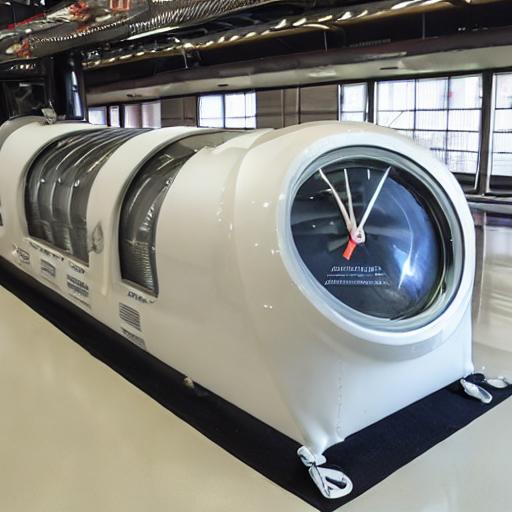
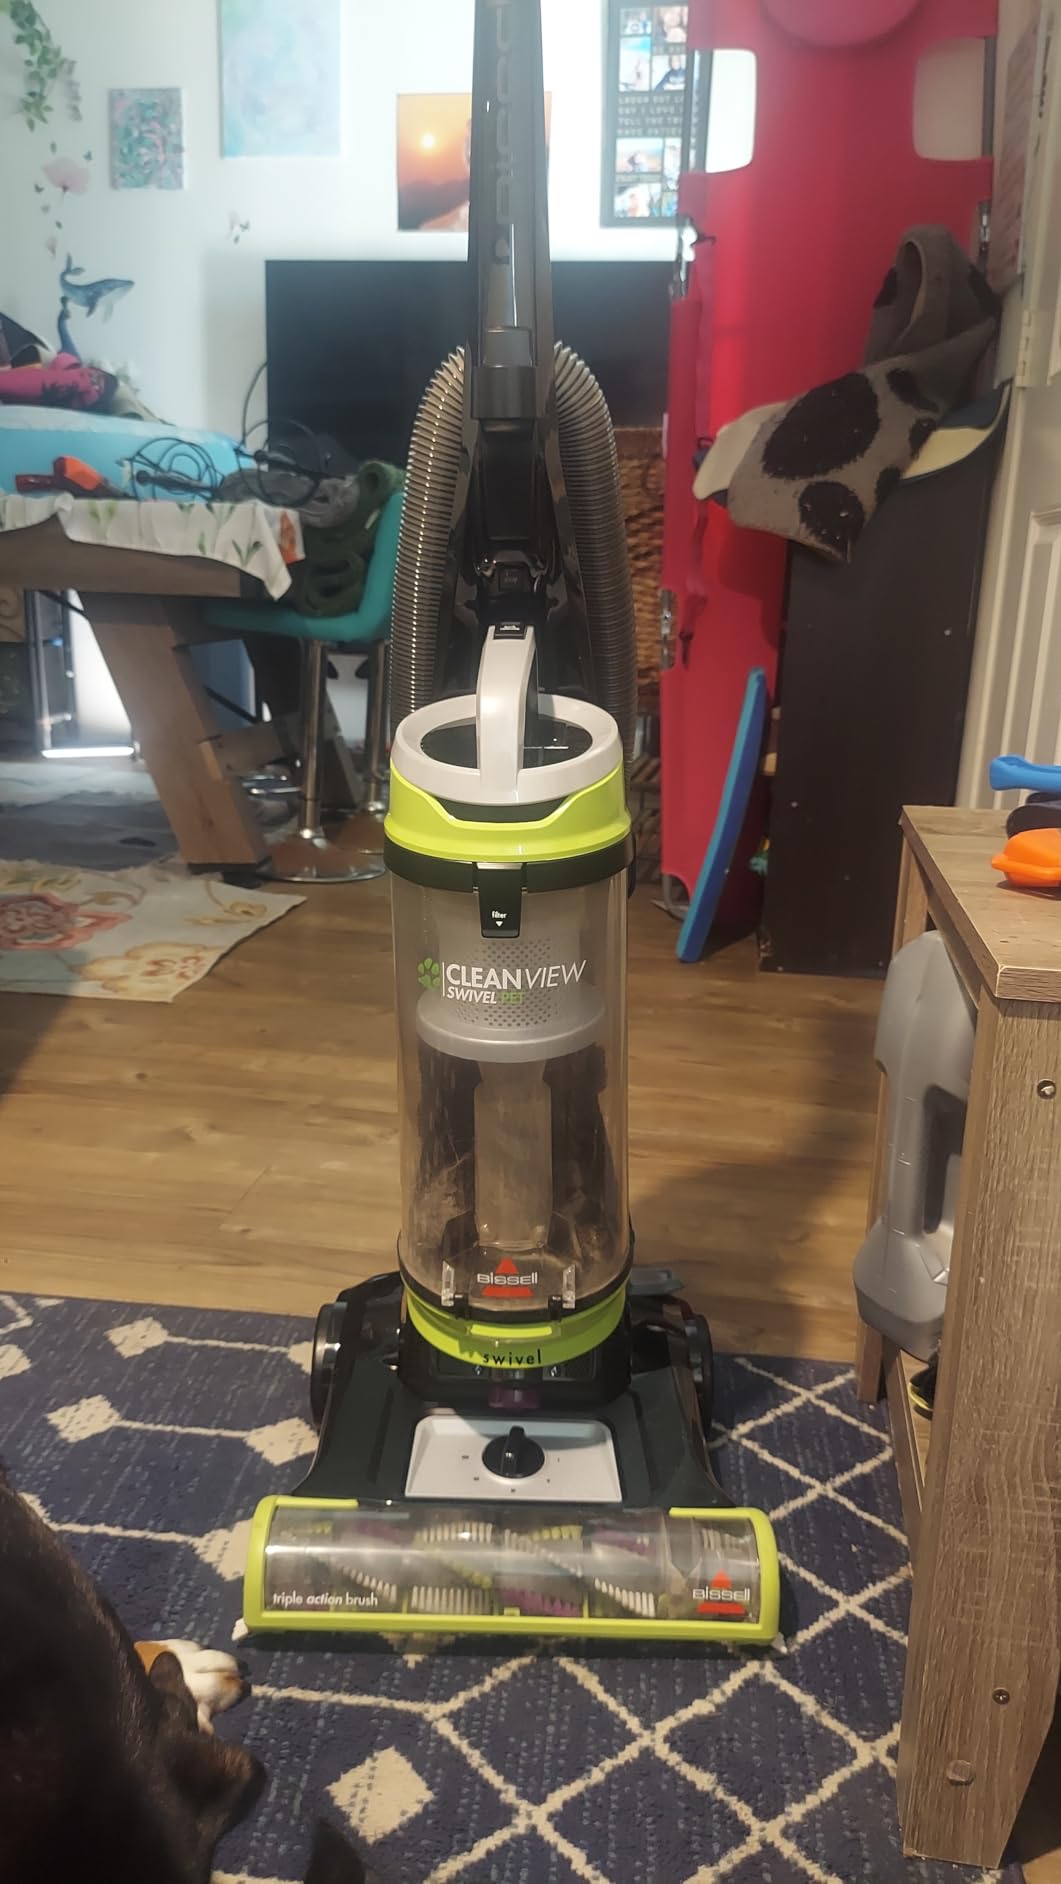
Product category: items_vacuum
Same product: no